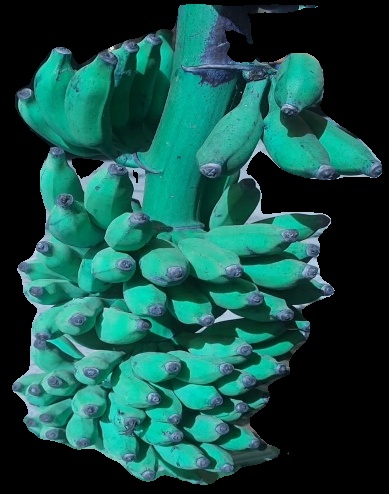
Variety: elakki-bale
Grade: grade3